Nicolas Mignard

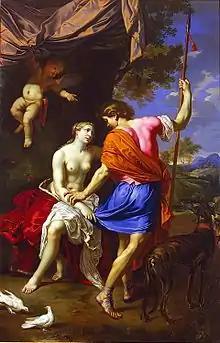
"Venus and Adonis",

Nicolas Mignard studied painting with a local master of Troyes whose identity is unknown. He travelled subsequently to Fontainebleau where he copied the works of the Mannerist painters. He likely also spent time in Paris where he is believed to have studied with Simon Vouet. Mignard then spent some time in Lyon before moving to Avignon around 1633.